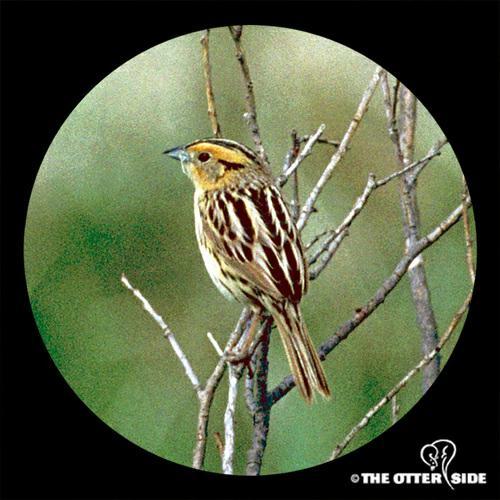
A photo of a le conte sparrow